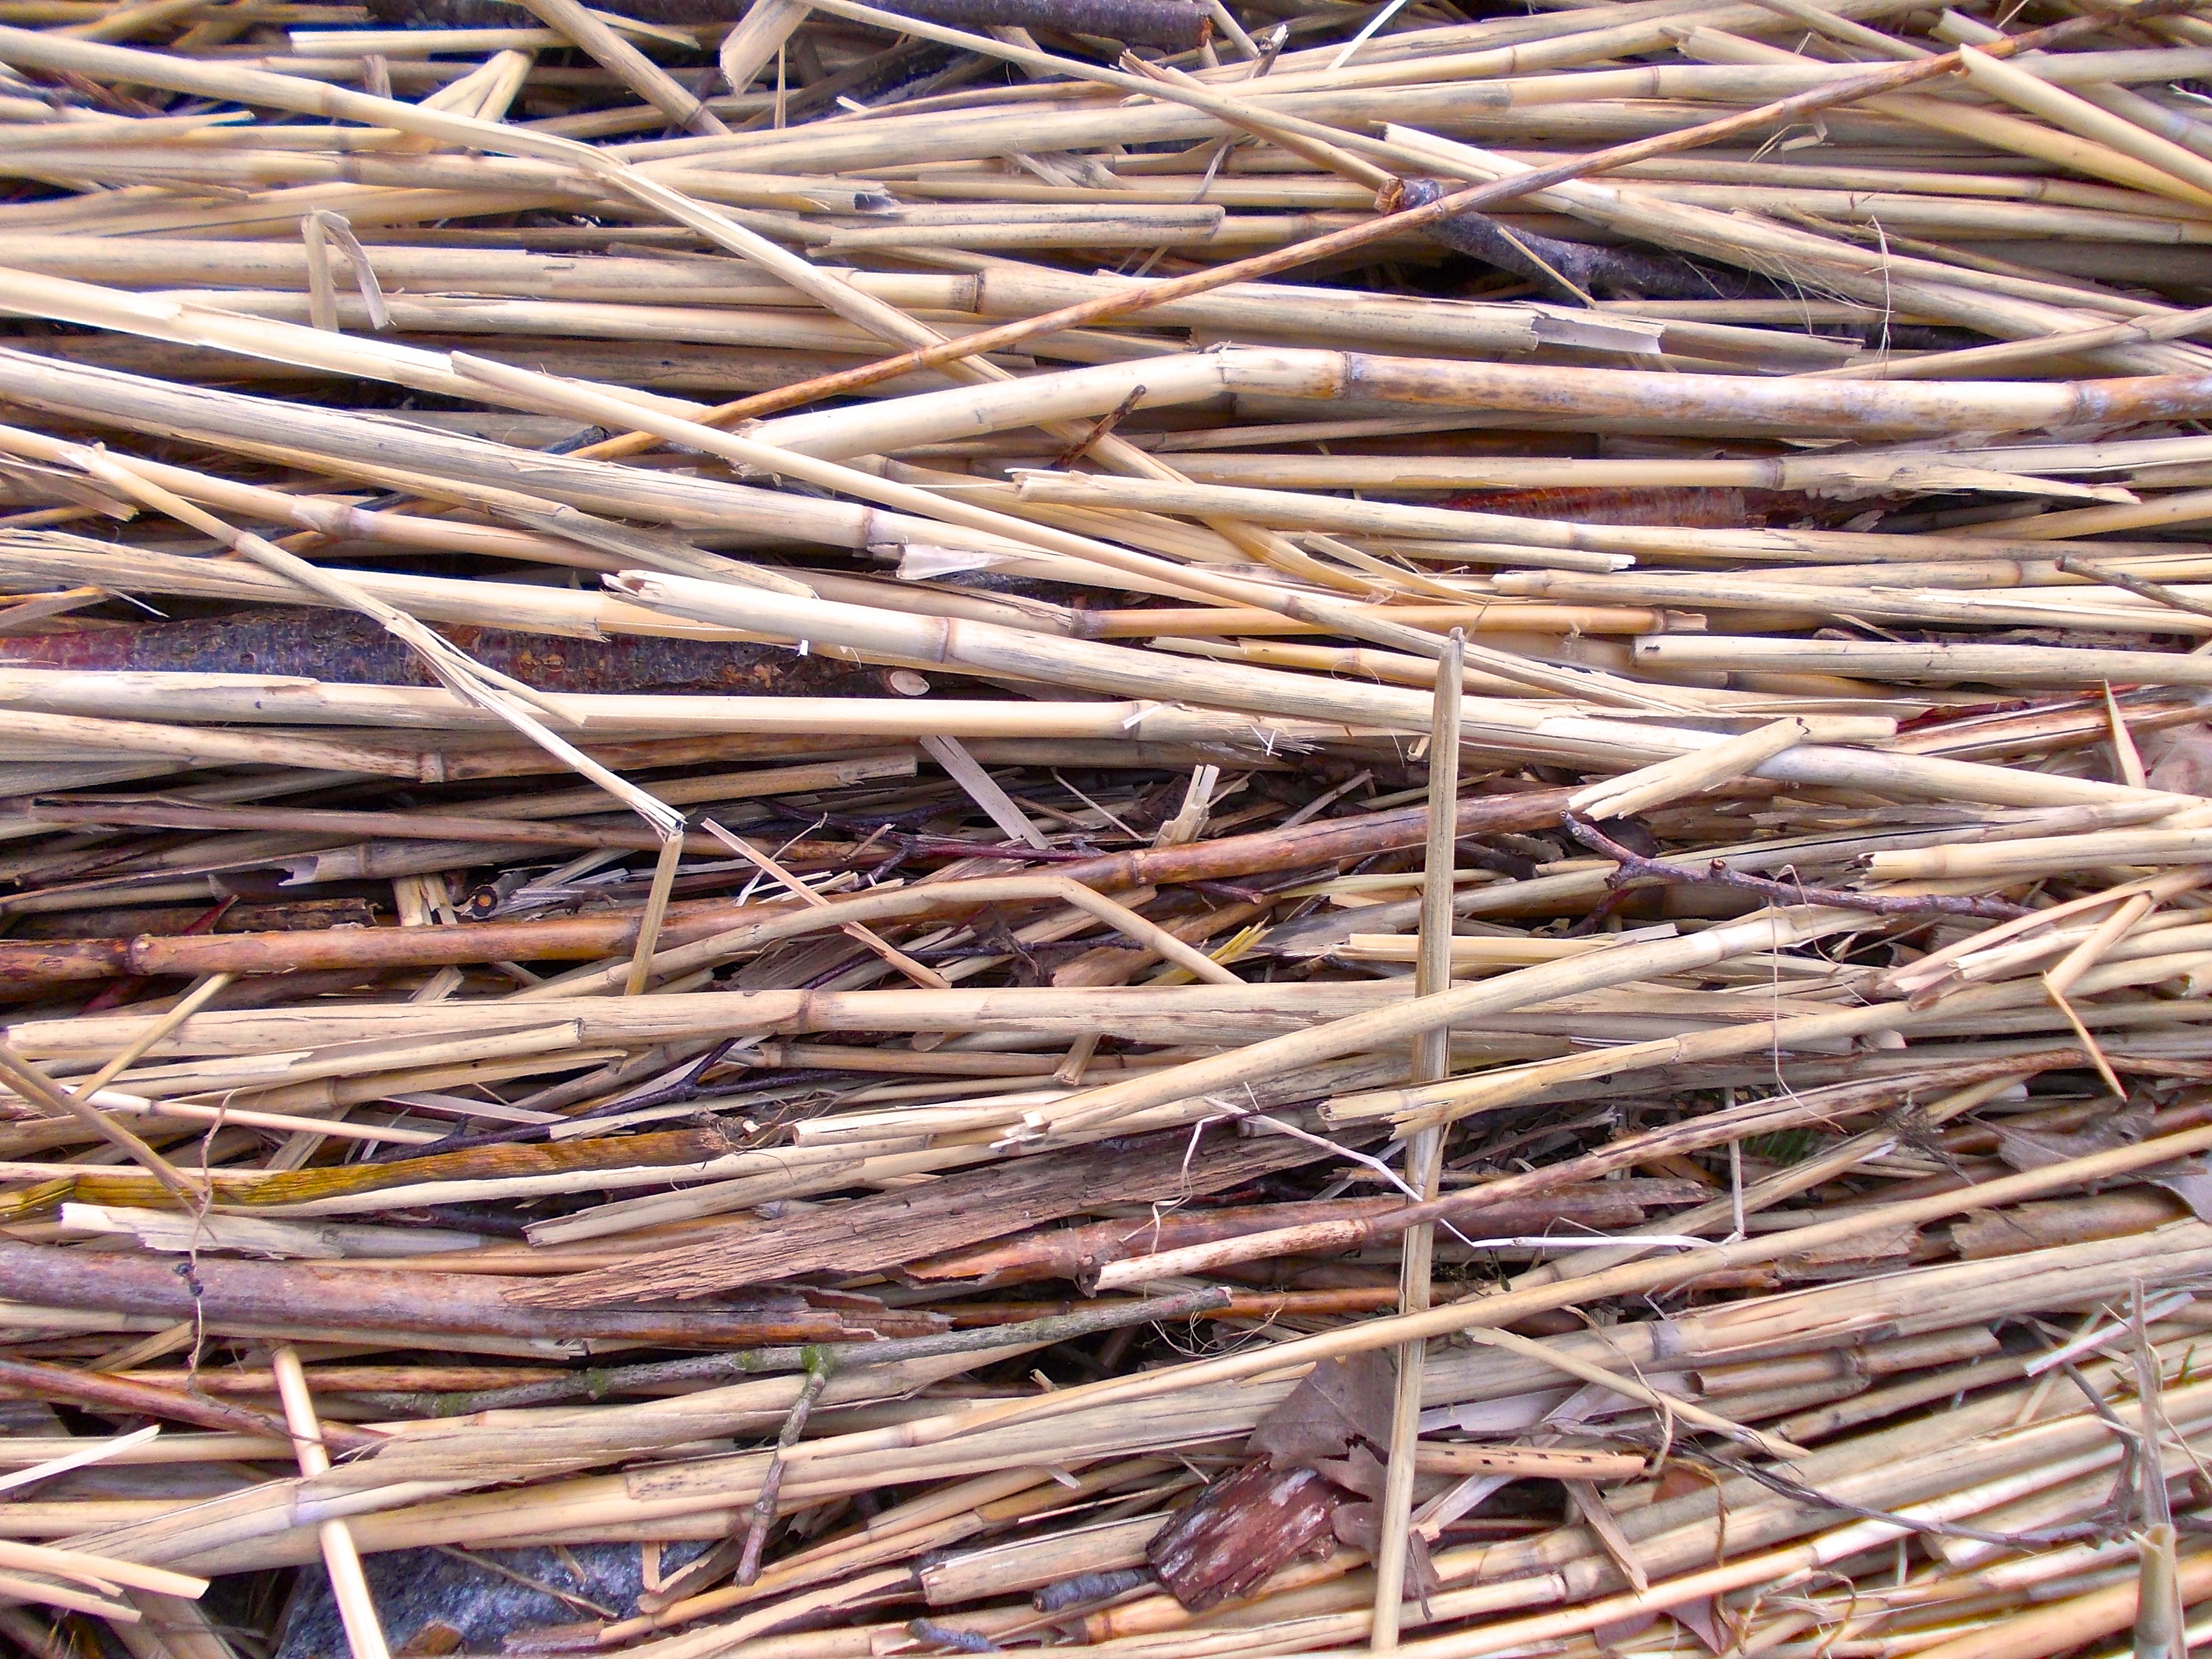
nature, branch, structure, wood, reed, agriculture, lumber, material, twig, straw, cane, scrap, grass family